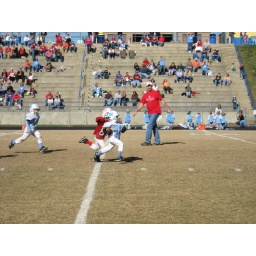
Cody is running the ball for the first time...See big momma in the blue shirt...top right.